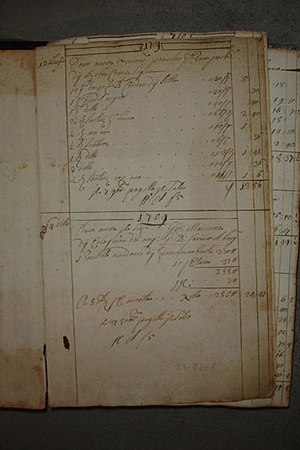
Johann Maria Farina gegenüber dem Jülichs-Platz / Virksomhedens historie / I dag
Bogføring, 13. Juli 1709
Johann Maria Farina gegenüber dem Jülichs-Platz GmbH blev grundlagt af brødrene Johann Baptist Farina og Johann Maria Farina i starten af 1700-tallet og er i dag verdens ældste eau de cologne- og parfume-fabrik. Fabrikkens tegn er en rød tulipan. Virksomhedsnavnet blev i mange år også brugt på fransk "Jean Marie Farina vis à vis la place Juliers depuis 1709" og tit blev den forkortet til "Farina gegenüber".